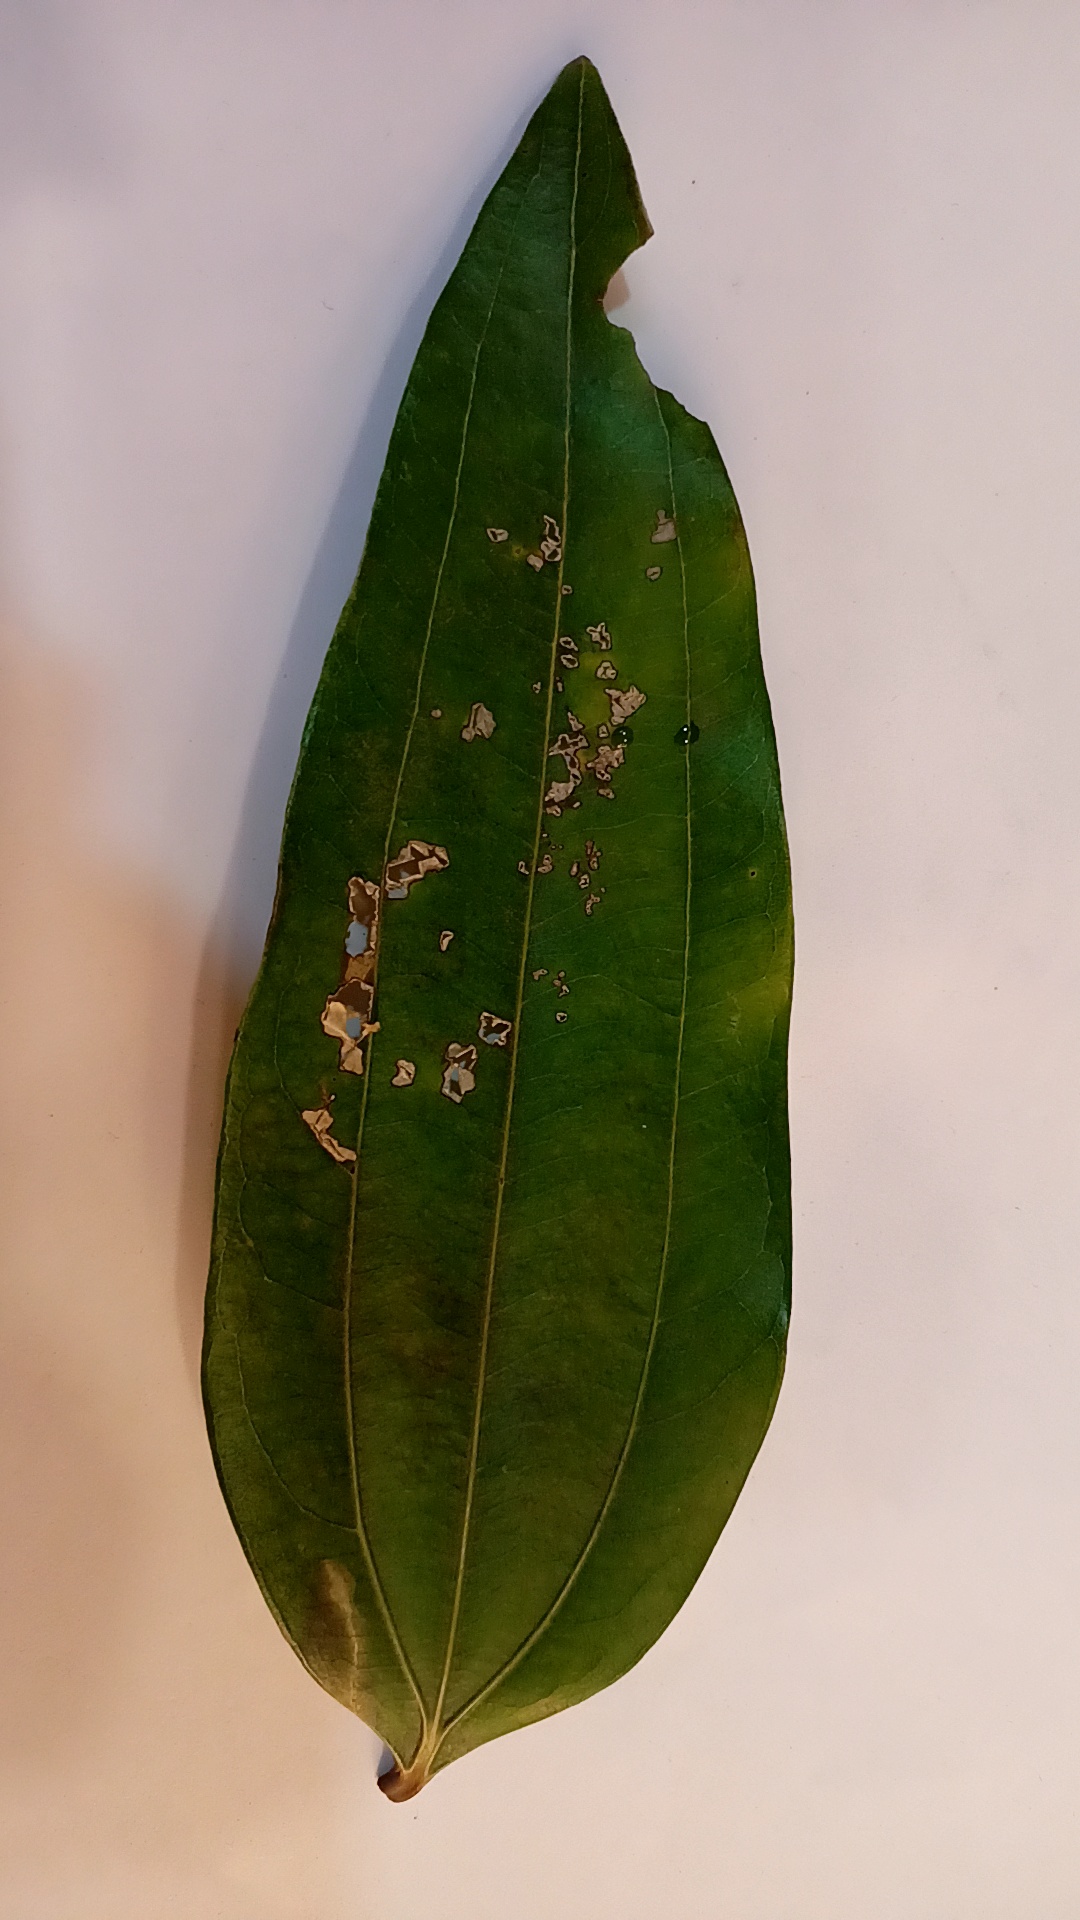
Label: Disease